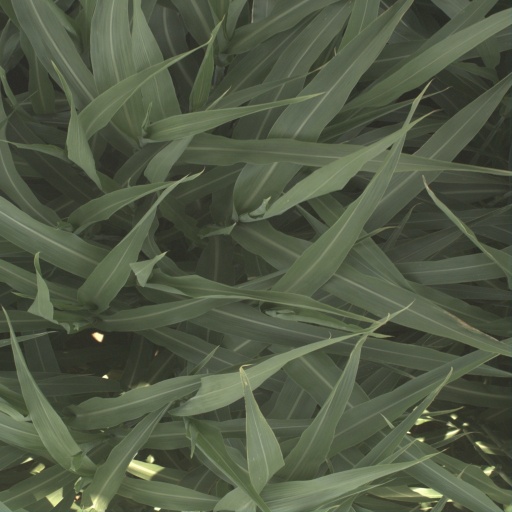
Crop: sorghum